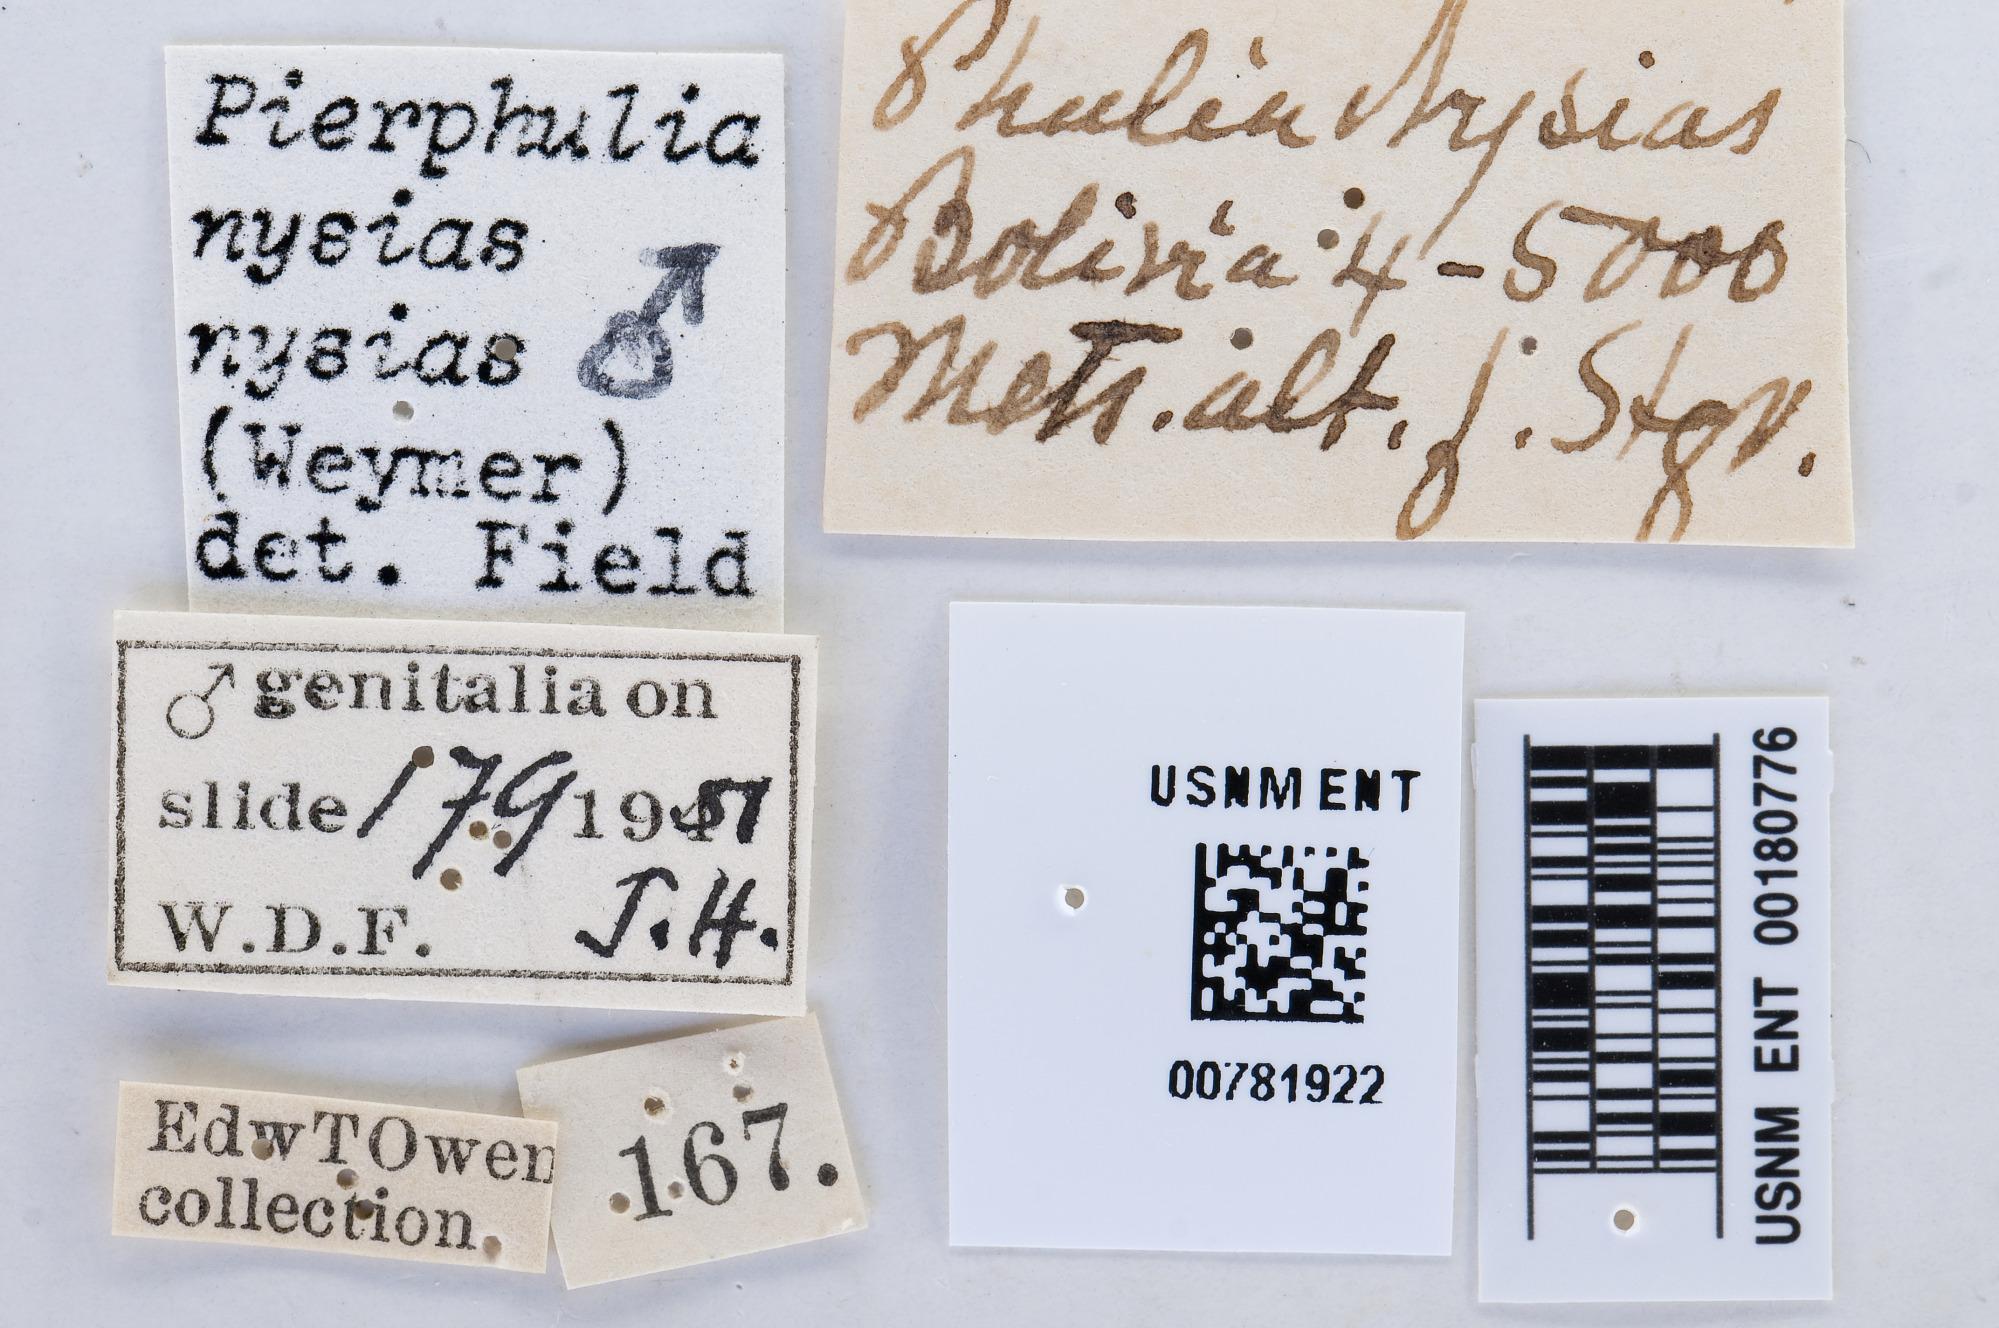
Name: Pierphulia nysias
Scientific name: Pierphulia nysias
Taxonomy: Animalia, Arthropoda, Hexapoda, Insecta, Lepidoptera, Pieridae, Pierinae